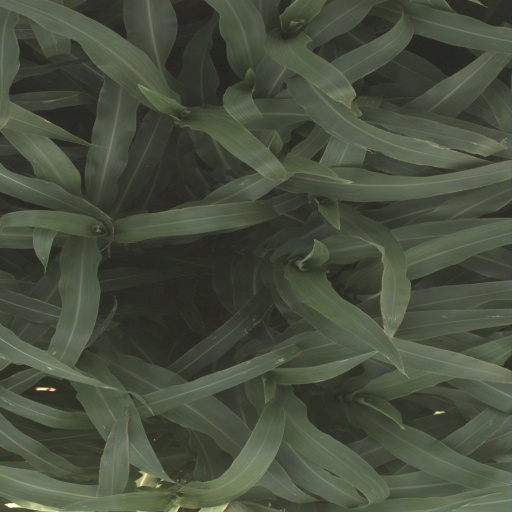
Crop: sorghum